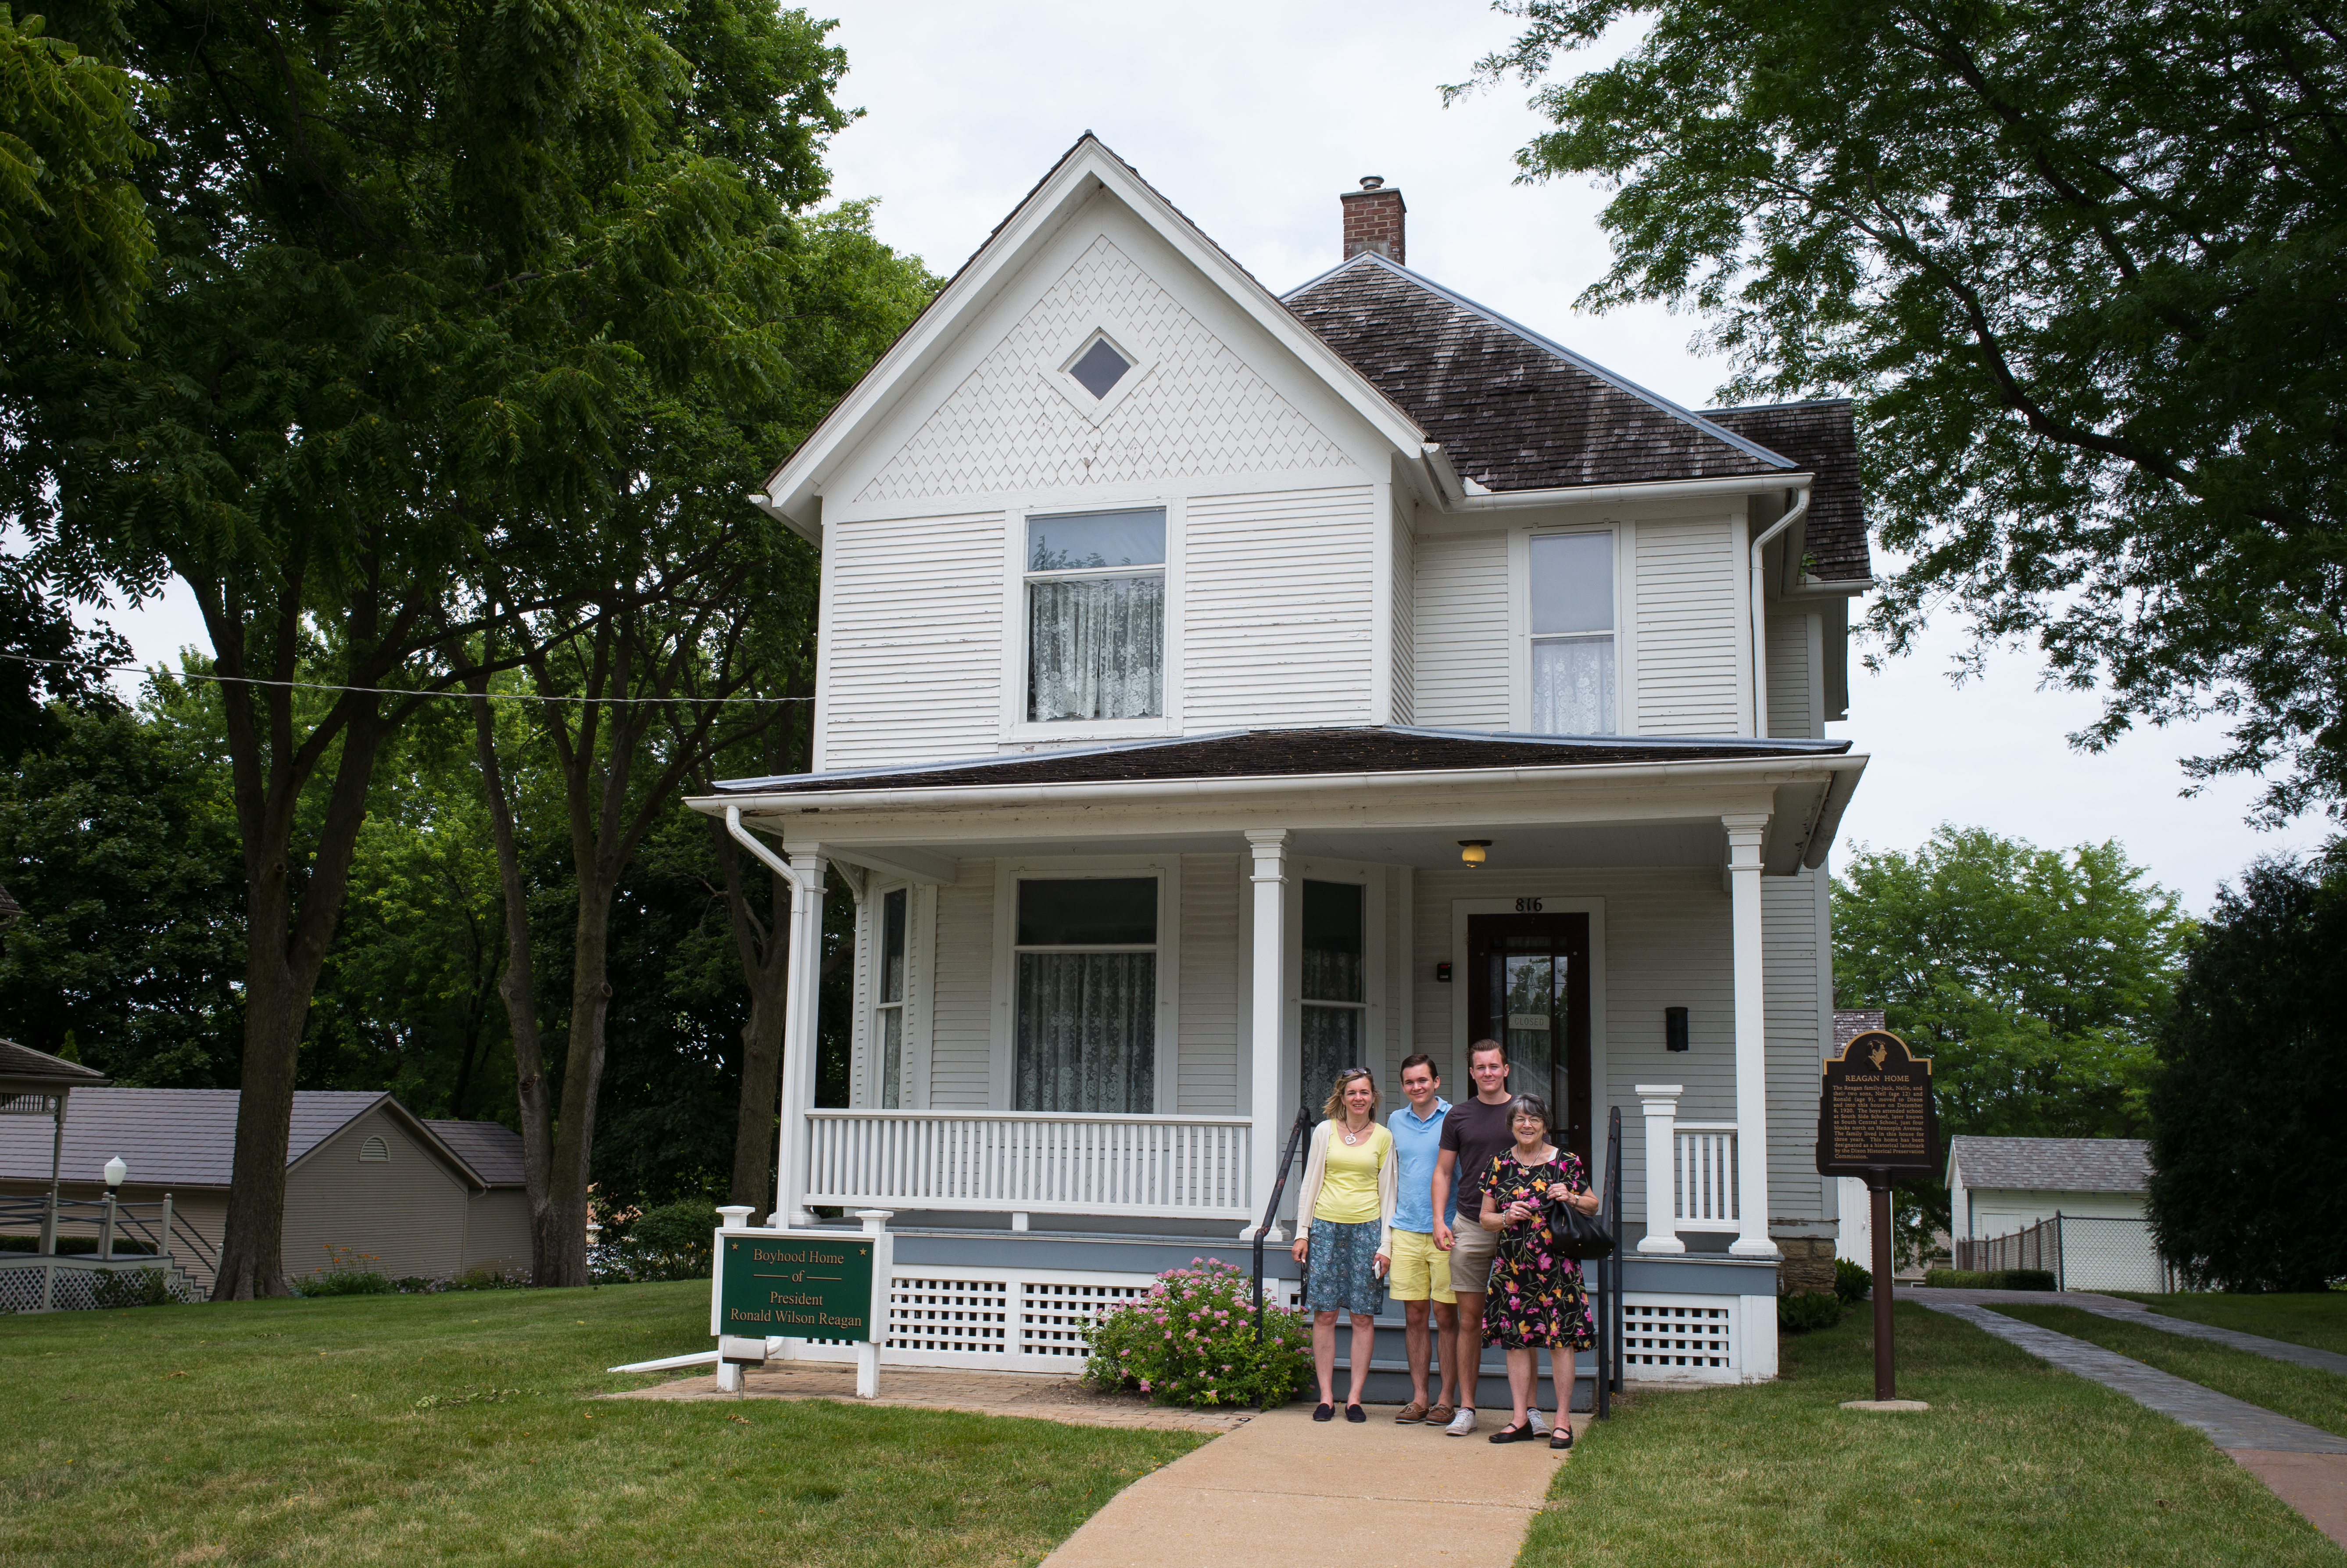
villa, house, building, home, porch, cottage, property, chapel, farmhouse, estate, siding, residential area, outdoor structure